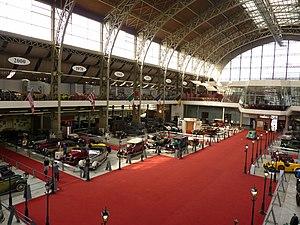
Le musée de l'Autoworld à Bruxelles, Belgique.